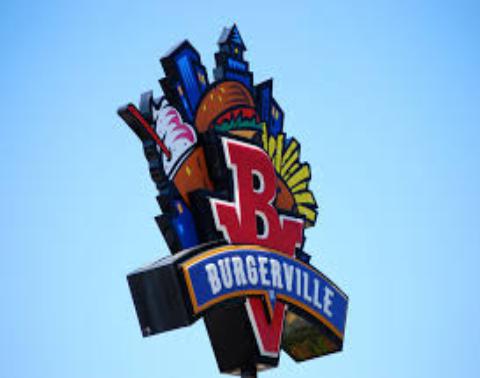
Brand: Burgerville
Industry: Food